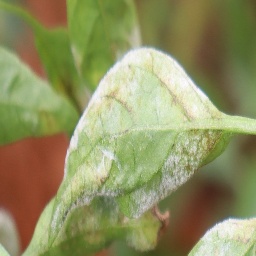
Label: powdery mildew